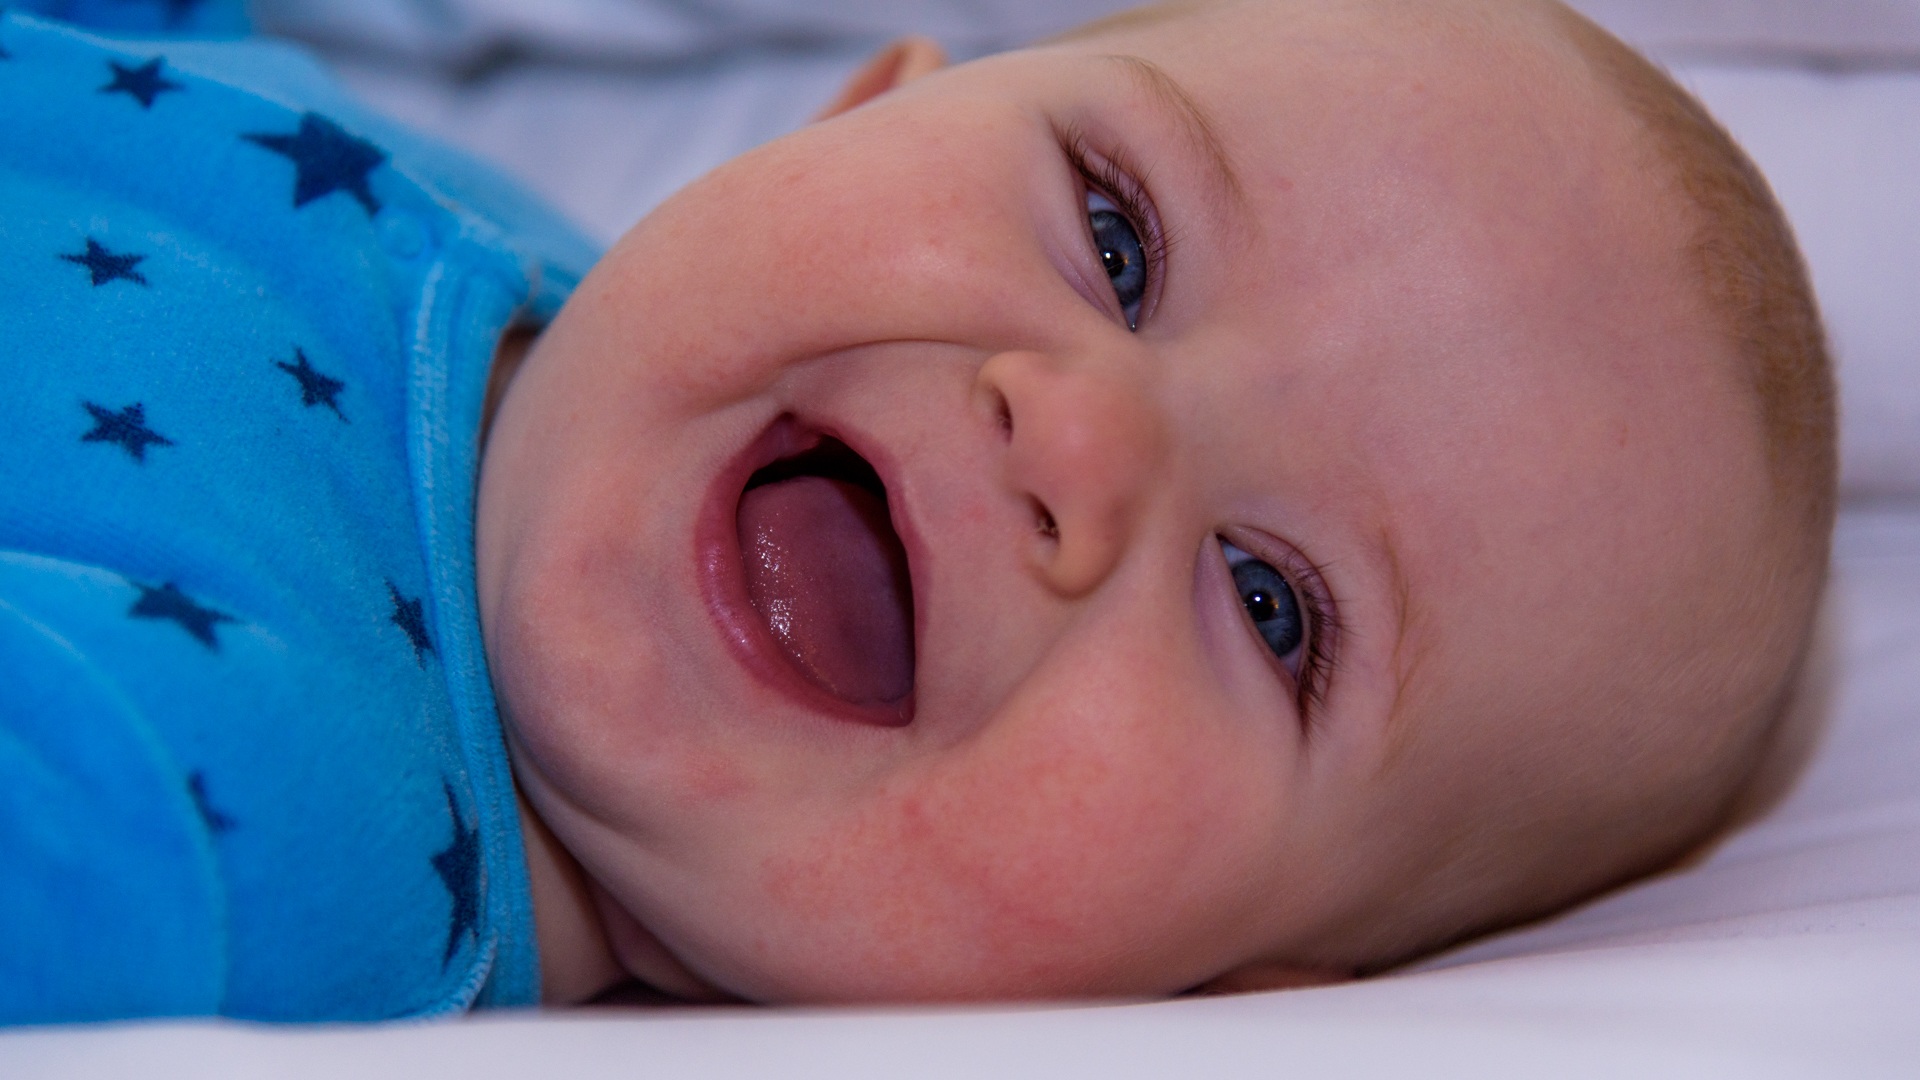
person, sweet, boy, child, blue, baby, facial expression, smile, laugh, mouth, close up, human body, face, nose, eyes, cheek, infant, toddler, eye, head, skin, organ, emotion